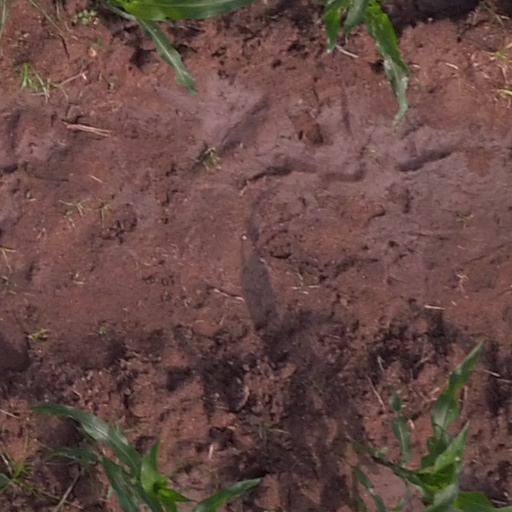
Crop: maize; corn